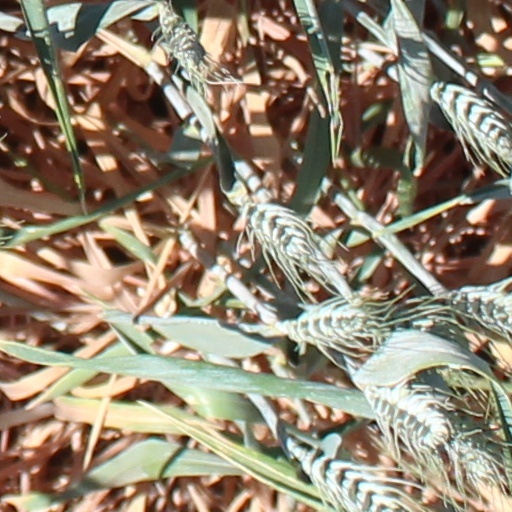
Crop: wheat